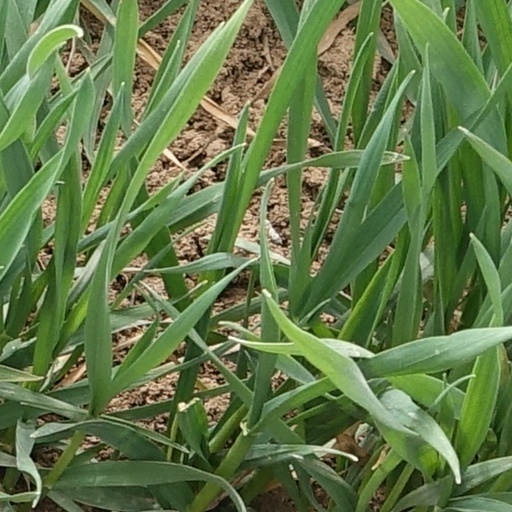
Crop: wheat